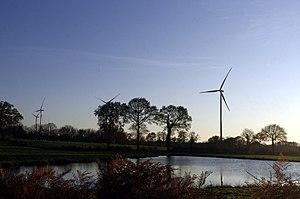
Parc éolien Les Landes sur les communes Saint-Bonnet-de-Bellac et Saint-Martial-sur-Isop, Haute-Vienne, Eoliennes de 200 m de haut, modèle Senvion 3.0M122. Sur la D 26A, rue des Etangs, à l'entrée du hameau Le Mas de Bost à plus d'un kilomètre des éoliennes.
Saint-Bonnet-de-Bellac est une commune française située dans le département de la Haute-Vienne, en région Nouvelle-Aquitaine.